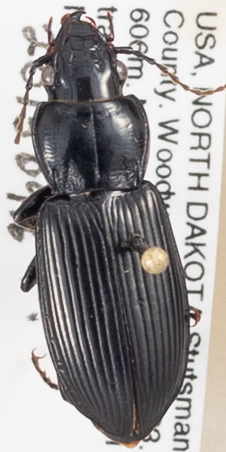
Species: Pterostichus melanarius melanarius
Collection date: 2015-09-16
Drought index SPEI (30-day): -0.988
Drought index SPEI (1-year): -0.32
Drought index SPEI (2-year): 0.54